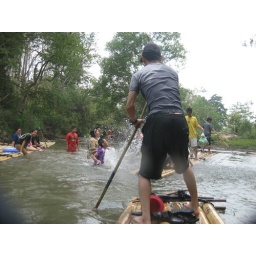
bert after jumping in the water a couple times